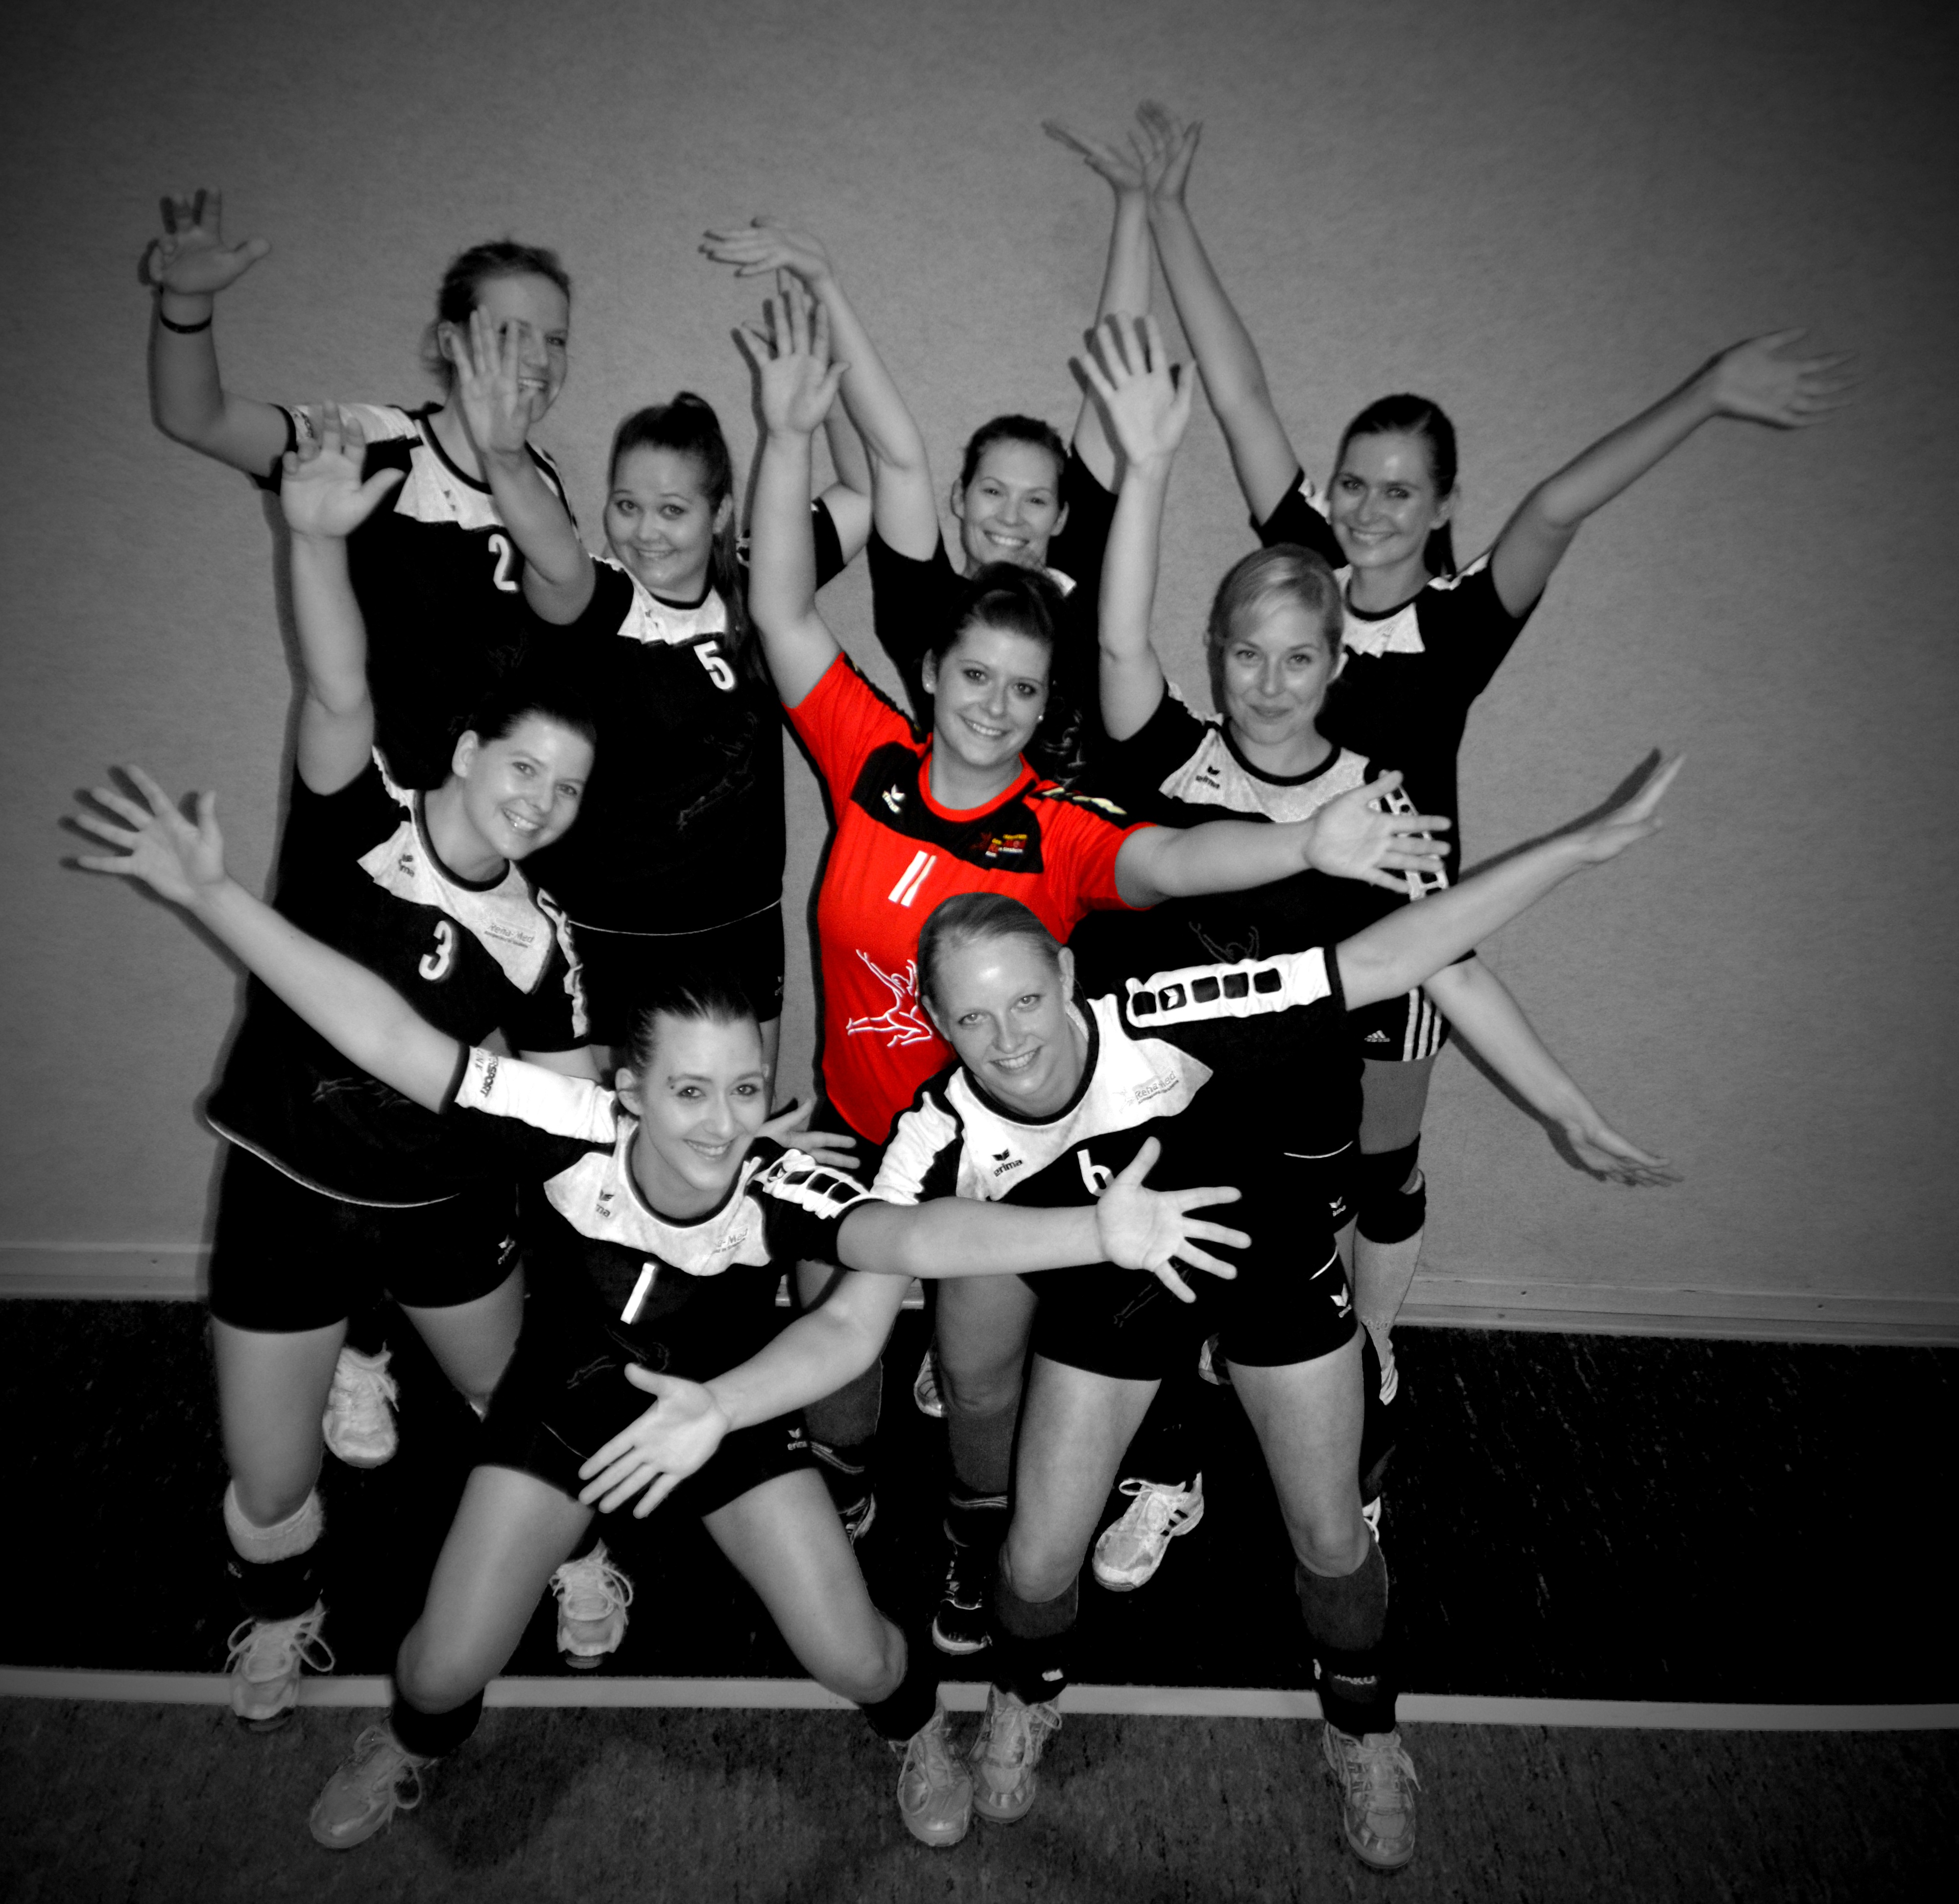
black and white, sport, play, train, dance, young, hall, training, exercise, black, monochrome, together, movement, fitness, player, performance art, cheers, sporty, fun, team, sports, ball, joy, championship, fair, active, volleyball, victory, hobby, jersey, cohesion, ball sports, choreography, team sport, volley, sports hall, monochrome photography, team sports, modern dance